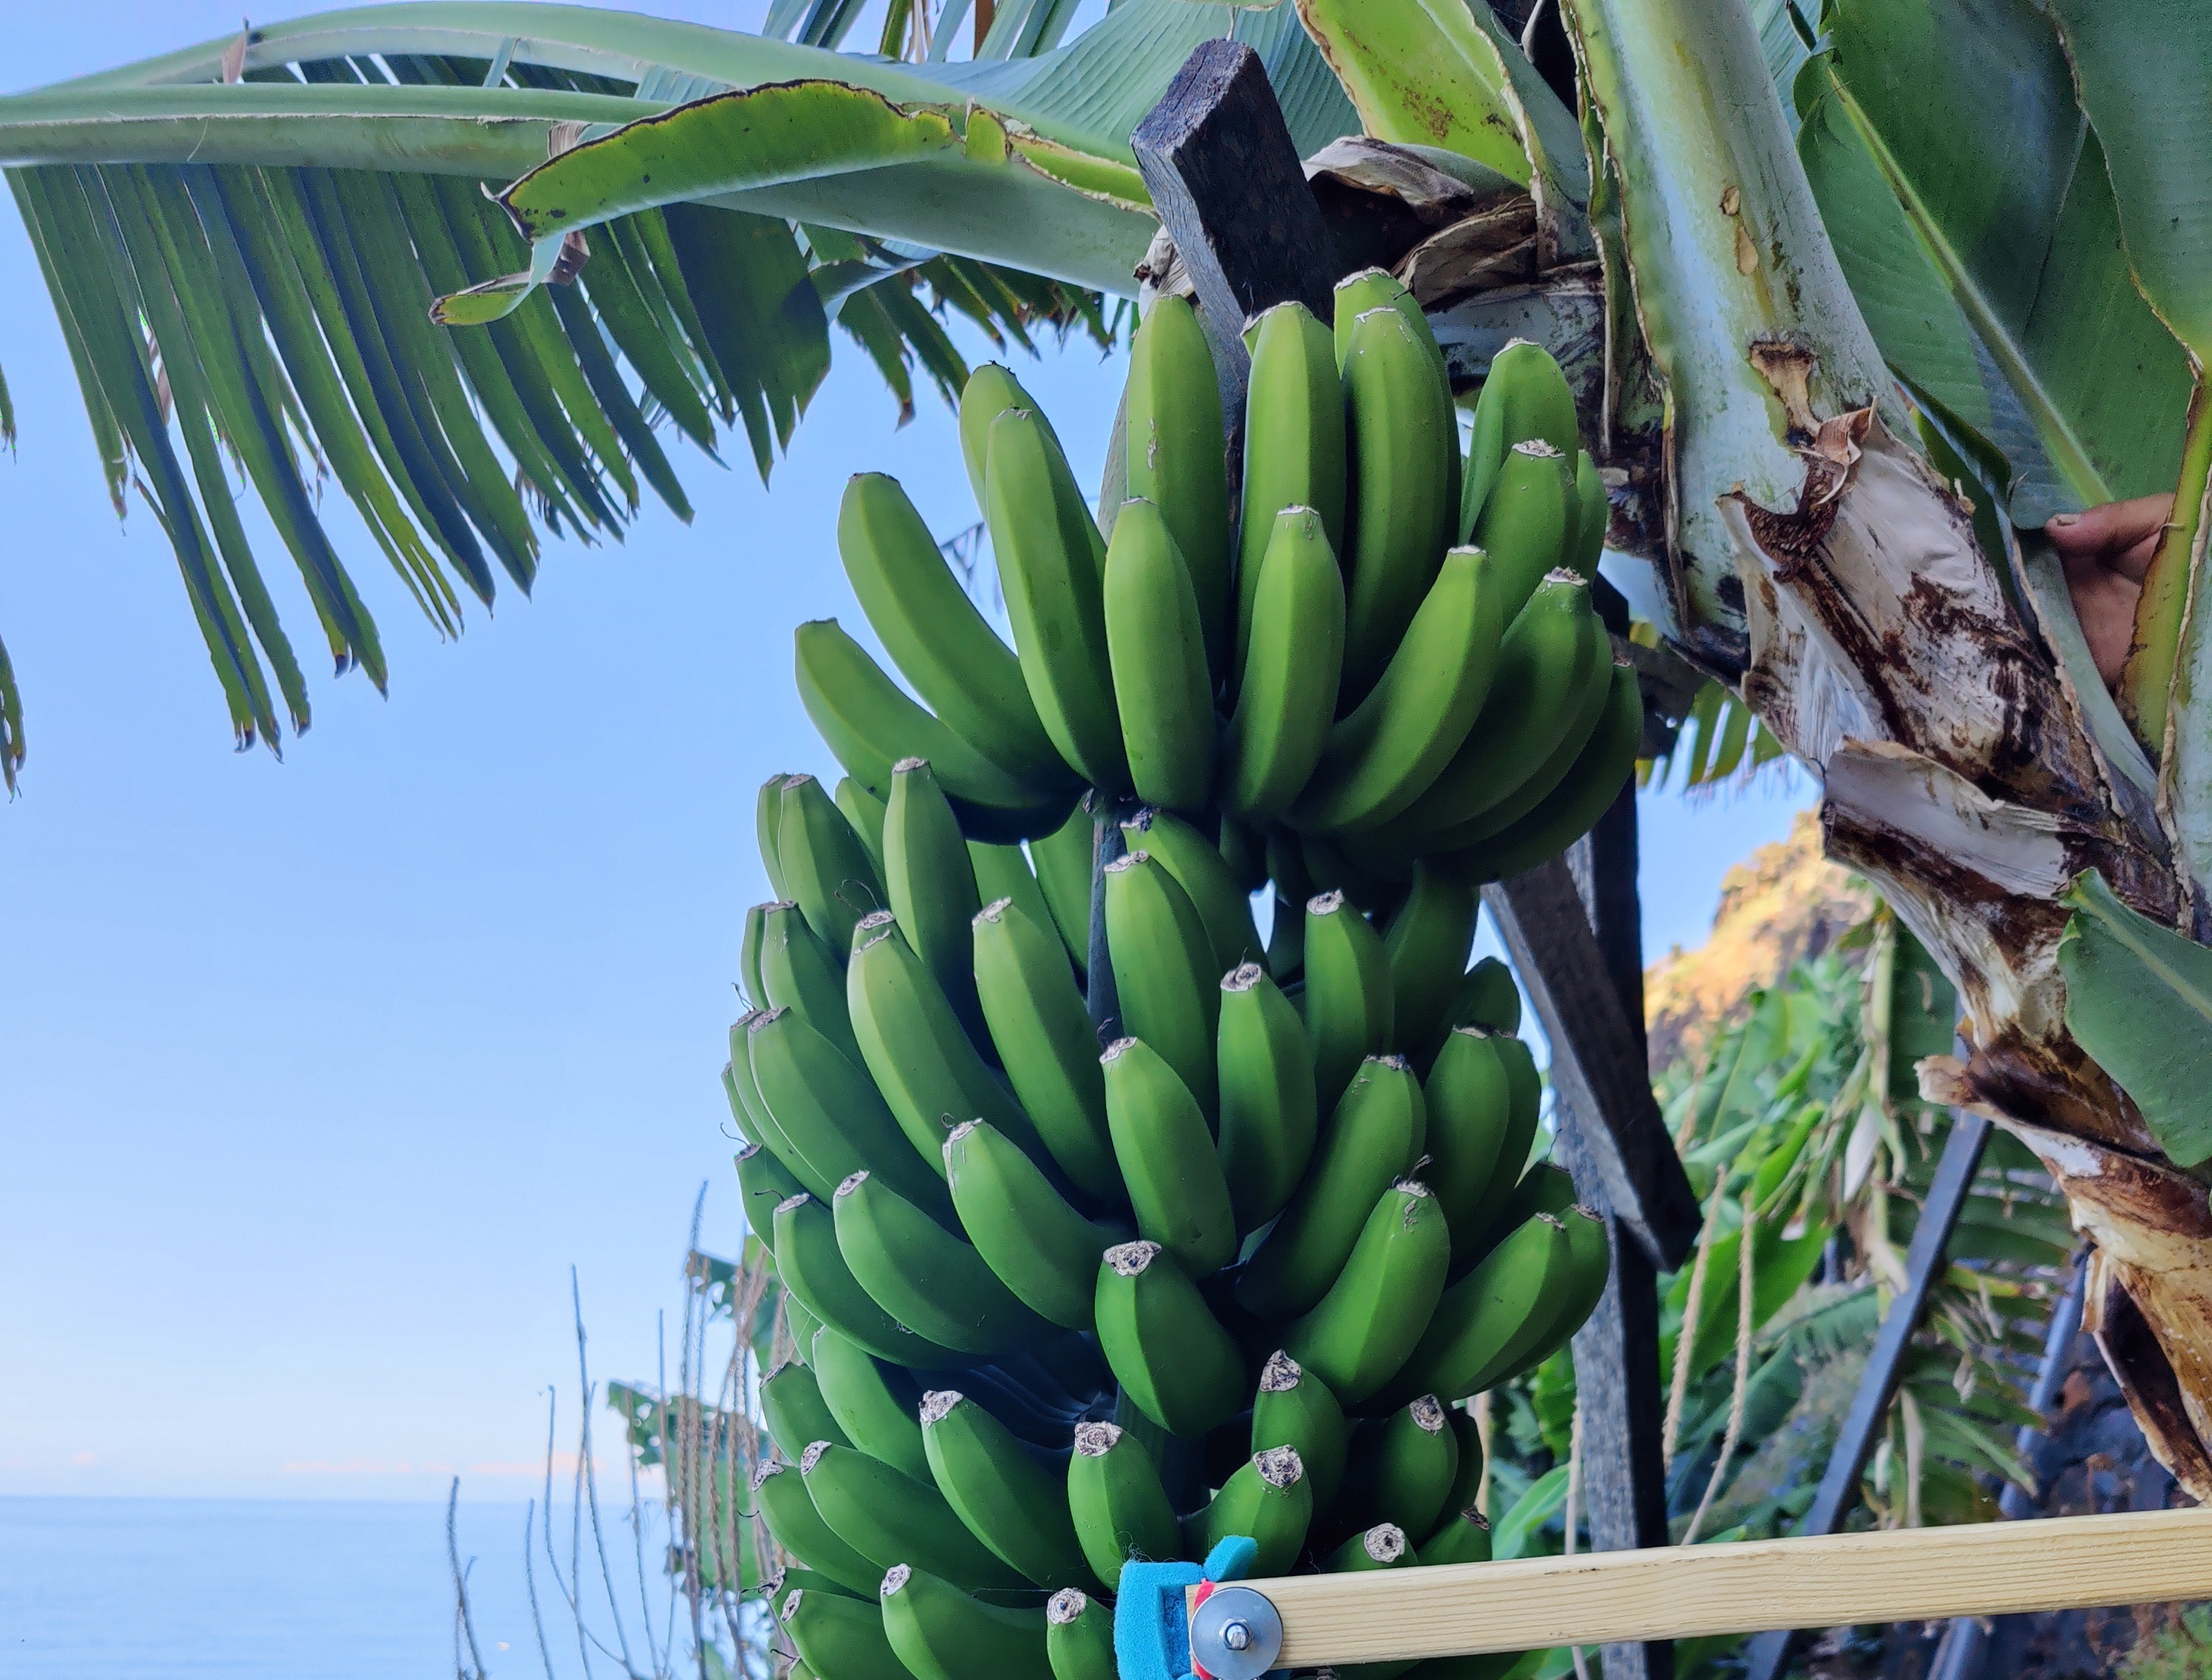
Label: Cut